Criticism of Muhammad

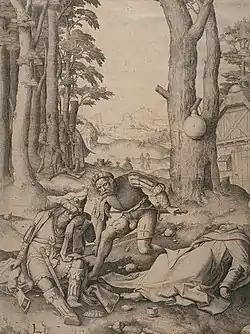
"Muhammed and the Monk Sergius" (Bahira), 1508, by Dutch artist Lucas van Leyden. In early Christian criticism, it was claimed that Bahira was a heretical monk whose errant views inspired the Qur'an.

In an essay that discusses views of Muhammad's psychology, Franz Bul (1903) is said to have observed that "hysterical natures find unusual difficulty and often complete inability to distinguish the false from the true", and to have thought this to be "the safest way to interpret the strange inconsistencies in the life of the Prophet." In the same essay Duncan Black Macdonald (1911) is credited with the opinion that "fruitful investigation of the Prophet's life (should) proceed upon the assumption that he was fundamentally a pathological case."